Bicester Avenue

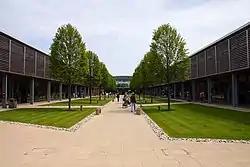
View of Bicester Avenue

Bicester Avenue Home and Garden Centre is a shopping centre in Bicester, Oxfordshire, England, that opened in May 2007, HPW Architecture Ltd were the architects and designers.